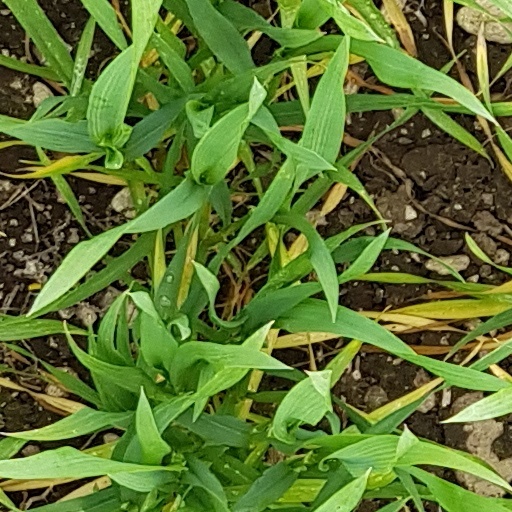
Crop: wheat